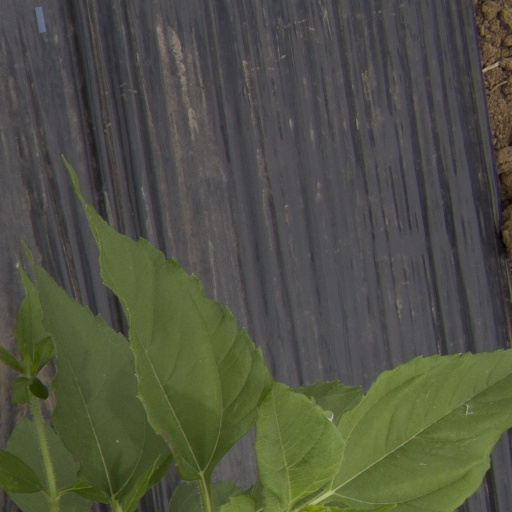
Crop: Jerusalem artichoke